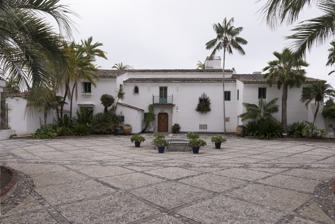
Building: Casa del Herrero
Country: United States of America
Year built: 1925
Historic house in California, United States United States historic place Casa del Herrero U.S. National Register of Historic Places U.S. National Historic Landmark Location 1387 E. Valley Rd., Montecito, California Coordinates 34°26′10.4″N 119°38′13.54″W / 34.436222°N 119.6370944°W / 34.436222; -119.6370944 Area 10.9 acres (4.4 ha) Built 1925 Architectural style Colonial Revival, Other, Spanish Colonial Revival NRHP reference No. 87000002 Significant dates Added to NRHP January 29, 1987 Designated NHL January 16, 2009 Casa del Herrero (also known as the Steedman Estate ) is a historic house museum and botanical garden located in Montecito near Santa Barbara, California . It was designed by George Washington Smith , and is considered one of the finest examples of Spanish Colonial Revival architecture in the United States of America. It is listed on the National Register of Historic Places , and was designated as a National Historic Landmark on January 16, 2009. Today, the entire 11-acre (4.5 ha) site is owned and operated as a historic house museum and botanical garden by the 501(c)(3) non-profit organization, Casa del Herrero. The Casa del Herrero organization's mission is to restore and preserve the house and grounds for the benefit of the visiting public. History Casa del Herrero (Spanish for "House of the Blacksmith") was designed for George Fox Steedman and his wife, who were moved west from St. Louis, by architect George Washington Smith . The residence was completed in 1925, and the Steedmans moved into it the same day as the Santa Barbara earthquake . Steedman - an industrialist, engineer, and amateur architect - assembled a team of architects, landscape architects, antiquarians, and horticulturists to produce the Casa del Herrero estate — an example of Spanish Colonial Revival architecture . Steedman participated in every detail of the property's buildings, furnishings, and gardens. In the 1930s, architect Lutah Maria Riggs designed the octagonal library addition. Steedman died in 1940, and his widow continued to live there until her death in 1962. Their daughter Medora Bass then lived at the Casa until her death in 1987. The organization that now operates the estate was created in 1993 by her son. Tours and garden access Docent-led tours of the Casa del Herrero house, gardens and blacksmith workshop are available by reservation only. The Casa del Herrero organization offers tours on Wednesdays and Saturdays, by reservation only. Private tours are available through special arrangement. The garden spaces are available for commercial and non-commercial photo shoots. The address is 1387 East Valley Road, Montecito, CA 93108. See also History of Santa Barbara, California Mediterranean Revival Style architecture Spanish Colonial style architecture Bellosguardo Foundation - another Santa Barbara mansion References